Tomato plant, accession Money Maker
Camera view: tilt-top (135 deg); turntable rotation: 300 degrees
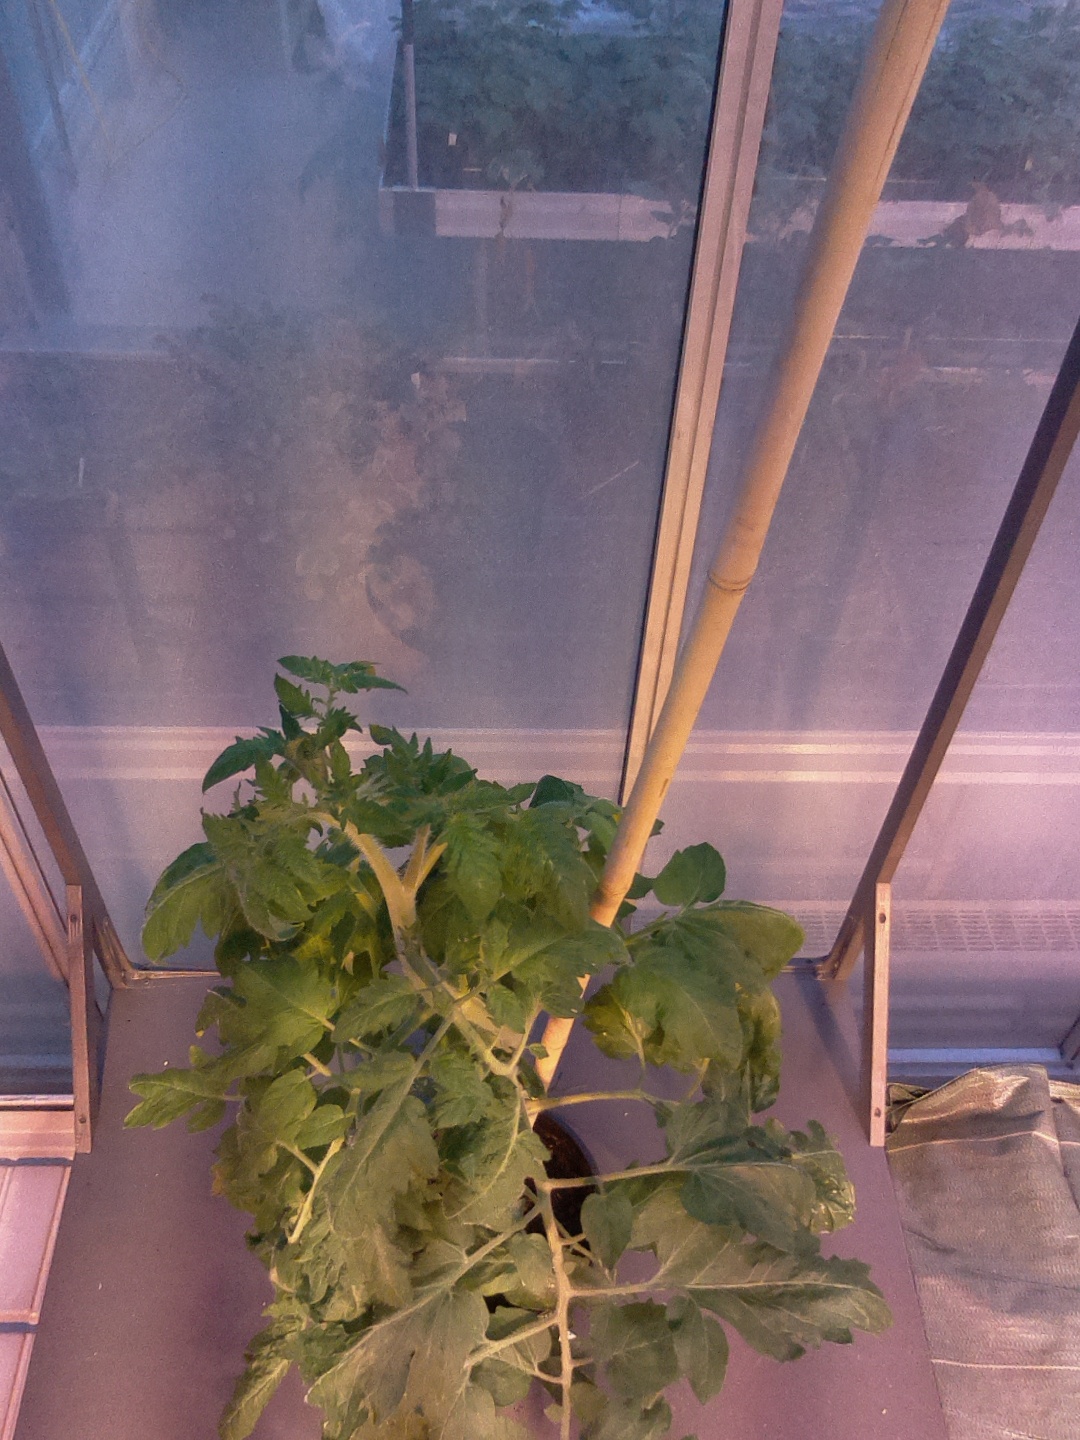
BBCH growth stage 54: 4 inflorescences visible